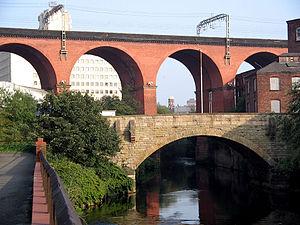
Stockport est une ville anglaise située au sud de Manchester, dans le Grand Manchester, sur la Mersey. Elle comptait 136 082 habitants en 2001. La ville héberge le club football de Stockport County. Le batteur du groupe Muse, Dominic Howard, y est né, ainsi que le milieu de terrain des citizens, Phil Foden.